Gizzada
Also known as:
es - Spanish: Gizzada
he - Hebrew: ג'יזאדה
jv - Javanese: Gizzada
Category: pastry (tart)
Cuisine: Jamaican
Associated cuisines: Jamaican
Area: Jamaica
Countries: Jamaica
Region: Caribbean

The dish is contained in a small, crisp pastry shell with a pinched crust and filled with a sweet and spiced coconut filling.

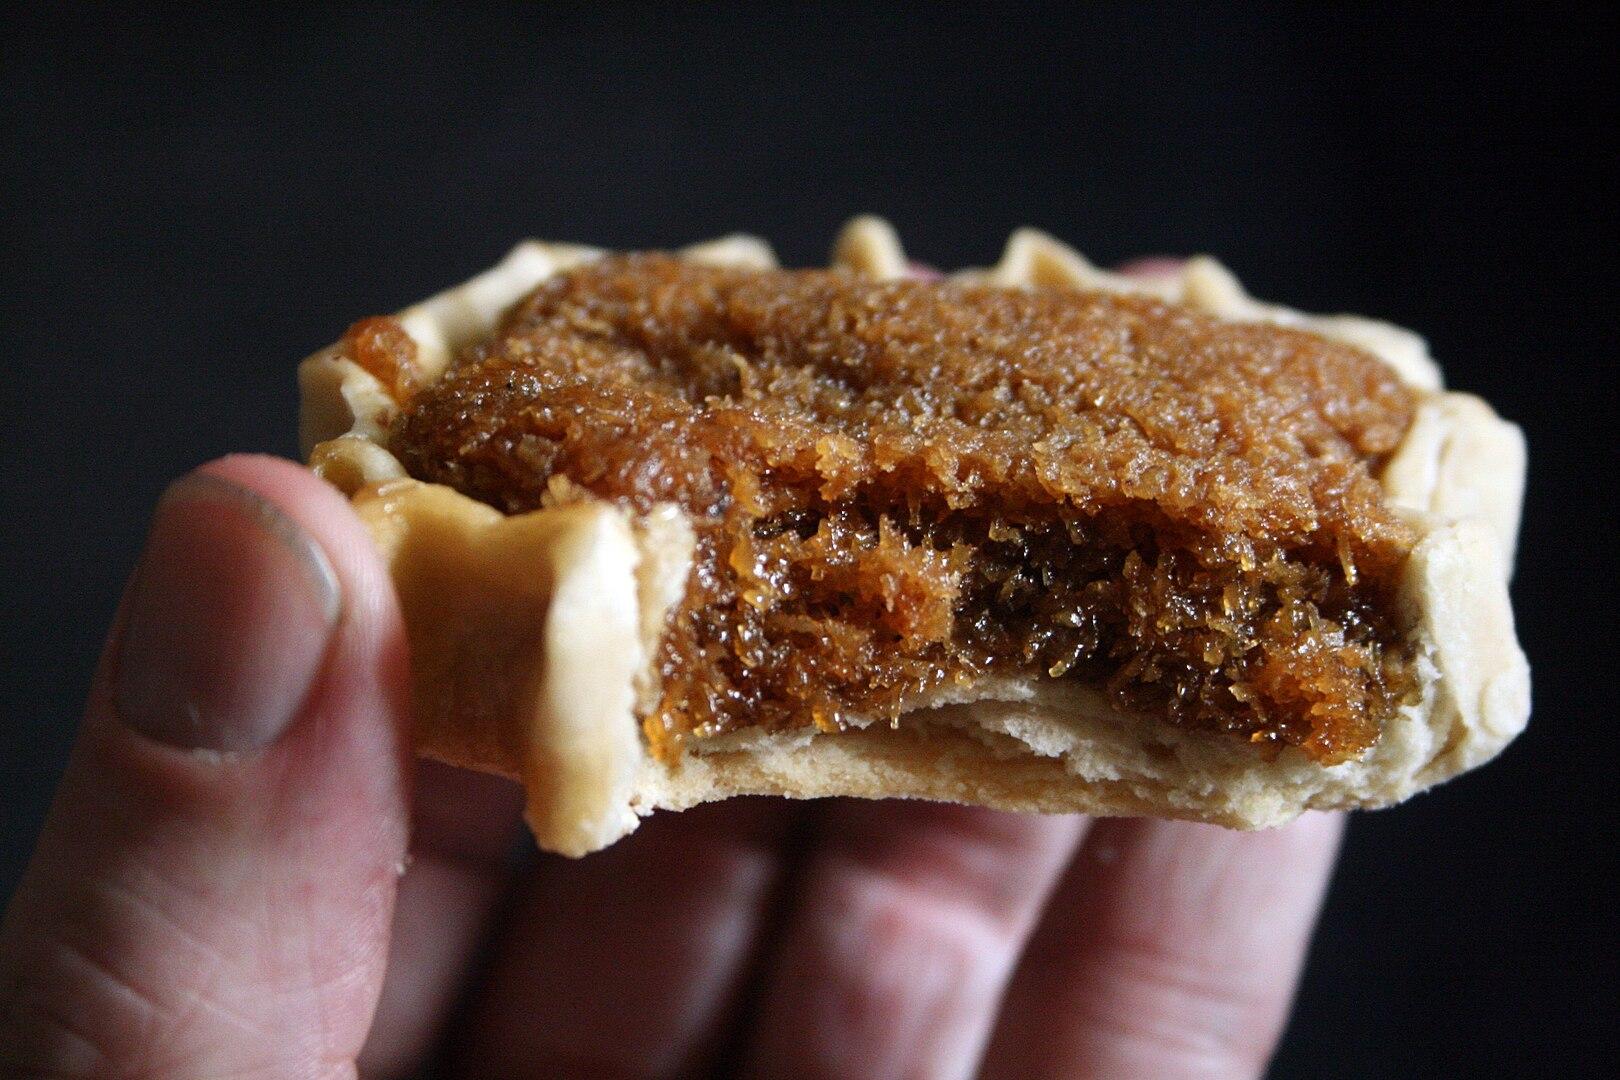